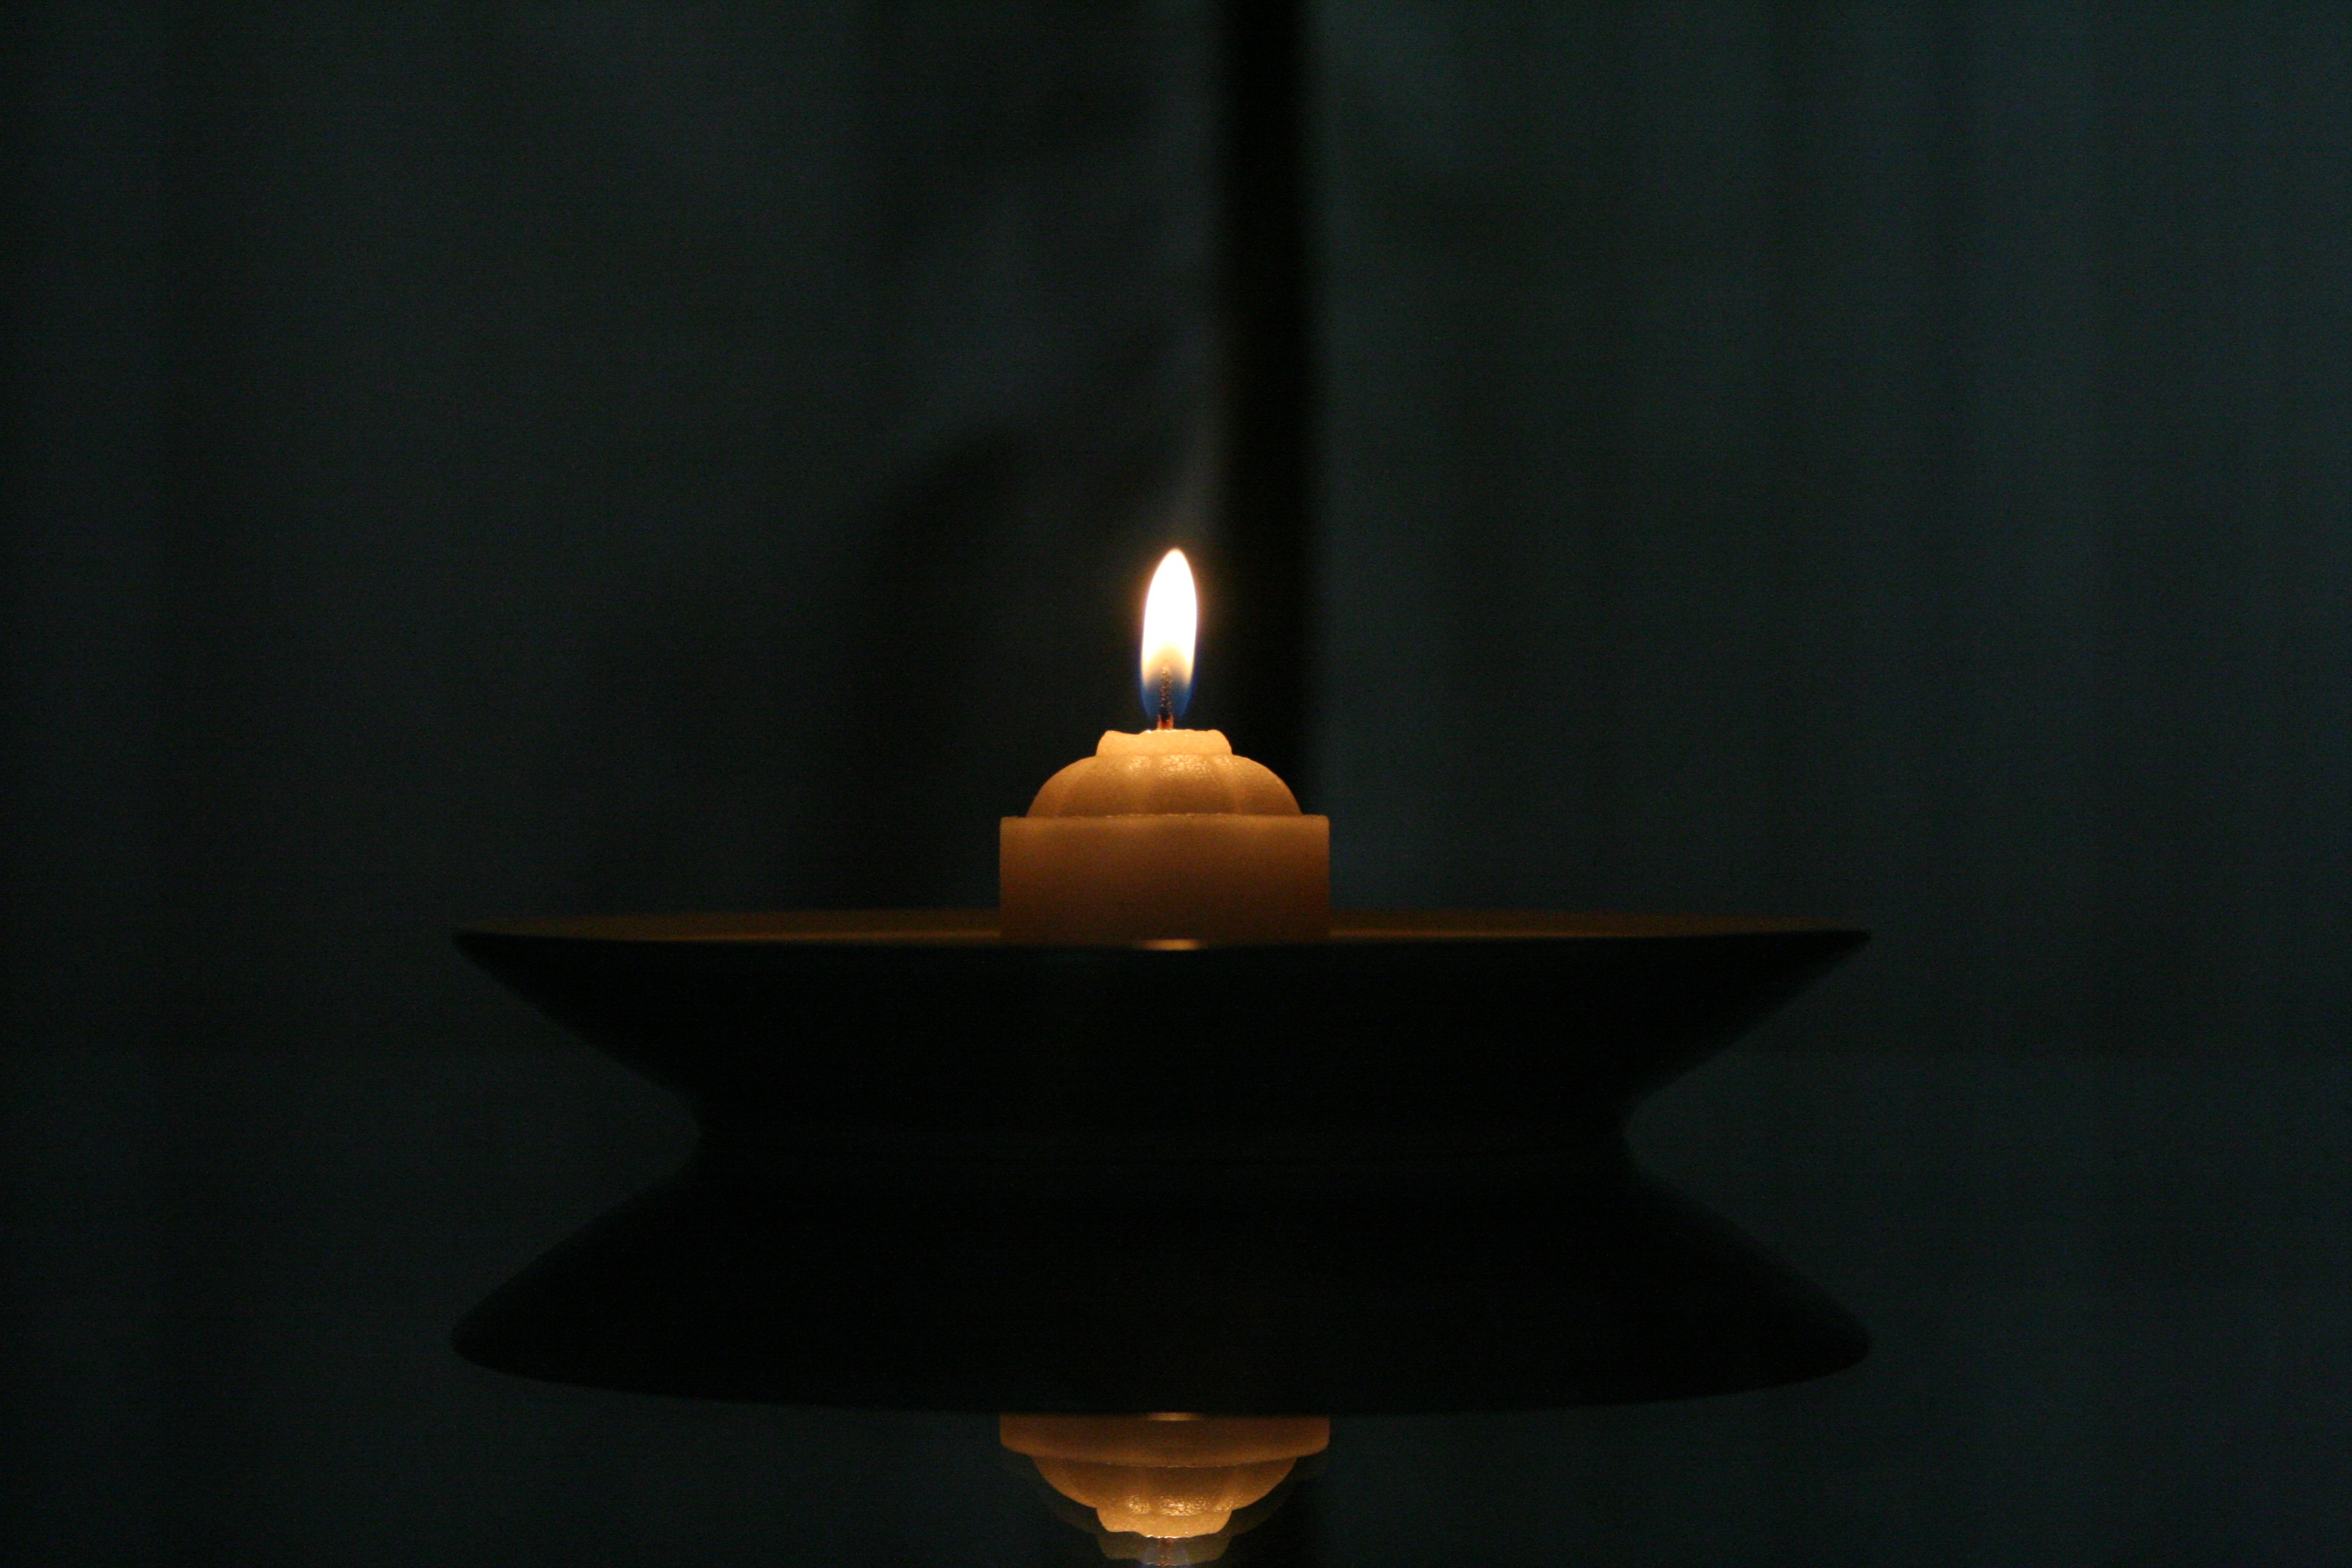
table, light, fire, darkness, lamp, candle, lighting, decor, light fixture, sconce